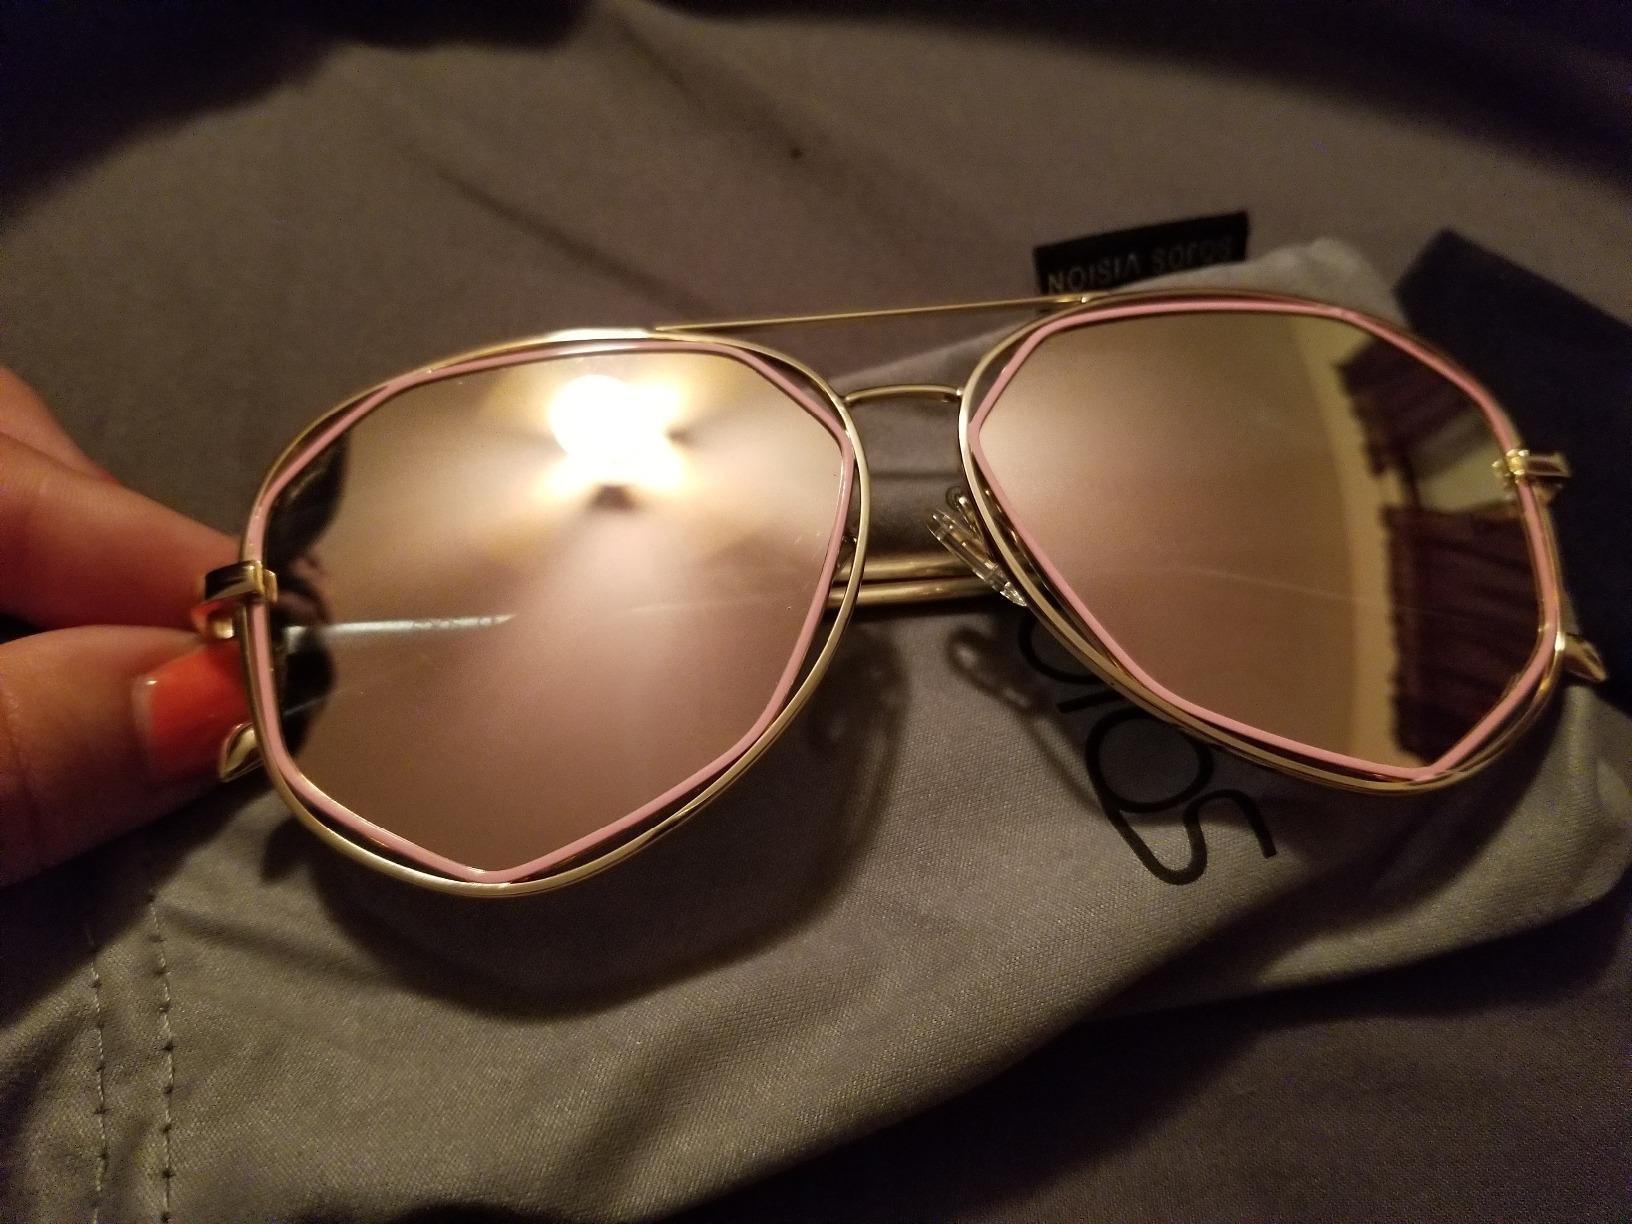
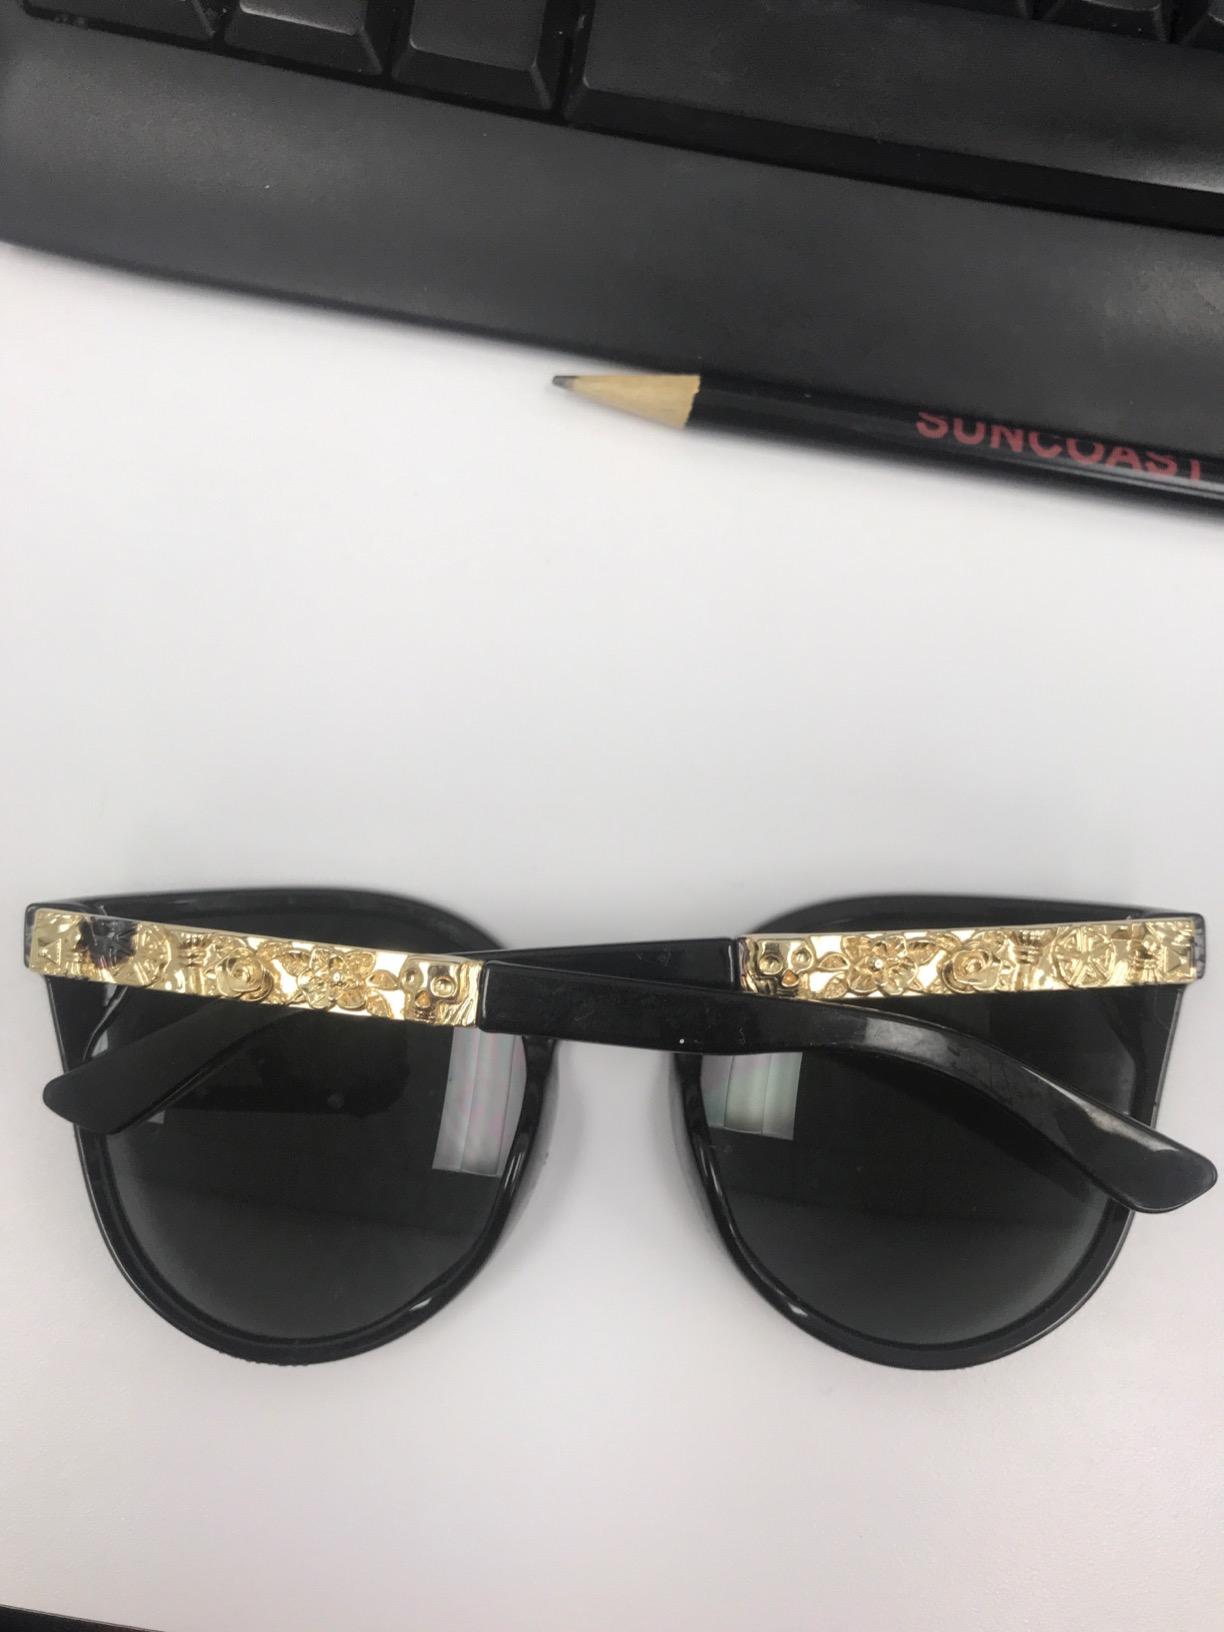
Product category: accessories_sunglasses
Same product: no